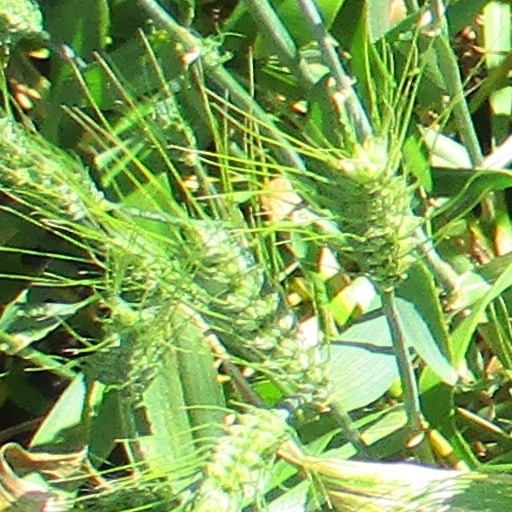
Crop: wheat